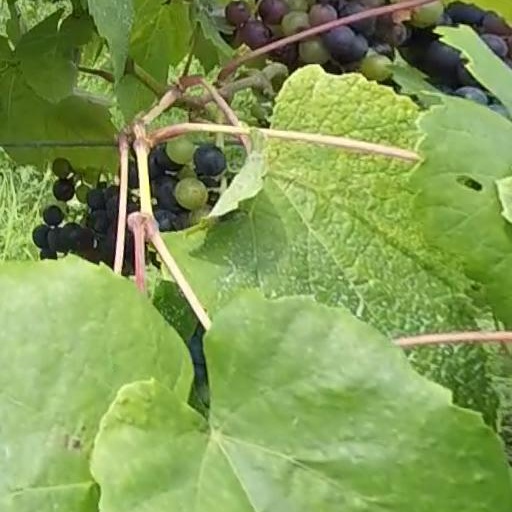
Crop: grape